945 Madison Avenue

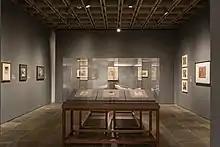
An interior gallery space

While exhibition space was made relatively bare at the museum's opening (with white walls and panels on slate floors), its permanent gallery space made use of carpets, woven wall coverings, and comfortable furniture to make the space more intimate. The gallery floors are of bluestone tile, teakwood, and split pieces of slate. Most galleries have slate floors, except for one of the first floor-galleries, which has teakwood floors for dance receptions. The walls are white, gray, or granite-faced and relatively blank, allowing for "plenty of hanging area for the paintings inside". Ceiling heights vary; the second and third floors are , while the fourth floor is . The ceilings use a suspended grid of concrete coffers with rails for movable partitions. The original spot lighting and indirect lighting fixtures were created by Edison Price and hung from the concrete grids; there are diffusers and mirrors over each fixture. Wires and lightbulb plugs are embedded throughout the ceiling grid, which allowed artificial lighting fixtures to be arranged in a near-infinite number of ways.